New York State Route 990L

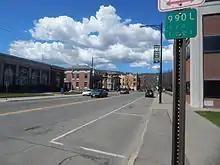
NY 990L west along East Main Street in Norwich

Originally, the state had planned on transferring maintenance of a state highway to Chenango County to offset the mileage acquired by taking over part of East River Road, which had previously been county-maintained. One segment considered for the transfer was the piece of NY 23 between the eastern city line of Norwich and East River Road; however, this part of the route was ultimately retained as a state road.